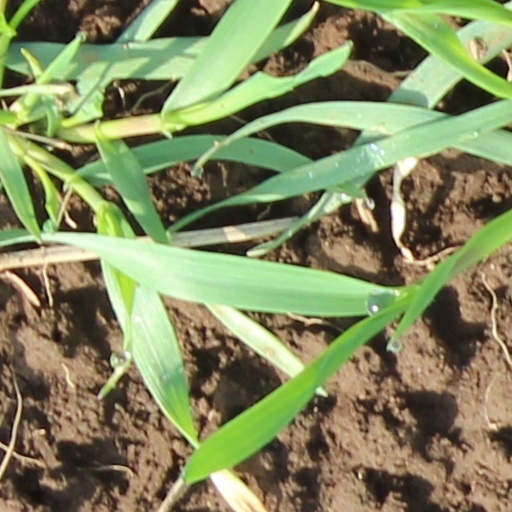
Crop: wheat